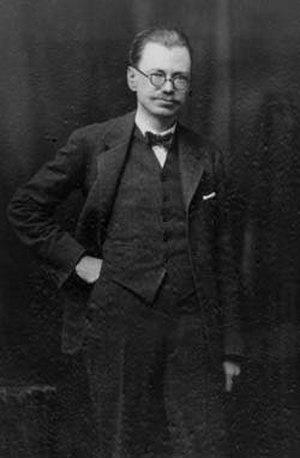
Vere Gordon Childe était un archéologue australien. Il a dirigé la fouille du site néolithique de Skara Brae, en Écosse. Il est aussi connu pour avoir popularisé les expressions « Révolution néolithique » et « Révolution urbaine ». Il a surtout été l'un des grands archéologues capables de replacer leurs découvertes au sein d'une théorie du développement préhistorique à l'échelle européenne et mondiale. Ses idées marxistes ont nourri sa pensée sur la Préhistoire.
Cette liste rassemble aussi bien des préhistoriens, qui sont des archéologues étudiant la Préhistoire, que des paléoanthropologues, qui sont des paléontologues étudiant les fossiles humains ou pré-humains.